Yufuin, Ōita

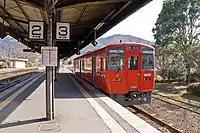
Yufuin Station

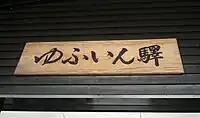
Yufuin Station sign in hiragana (ゆふいん)

JR Kyushu – Kyūdai Main Line